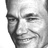
Emotion: happy